Seaford, New York

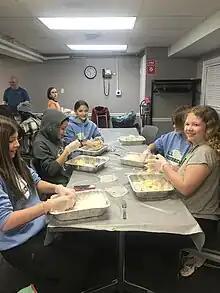
The teen program at the Seaford Public Library making sugar cookies.

The library requires a membership to be able to use the library's resources. Membership is free and valid for up to three years. Members can take out books any day of the week except for Sunday. The library also has movies, documentaries, and magazines available for borrowing.